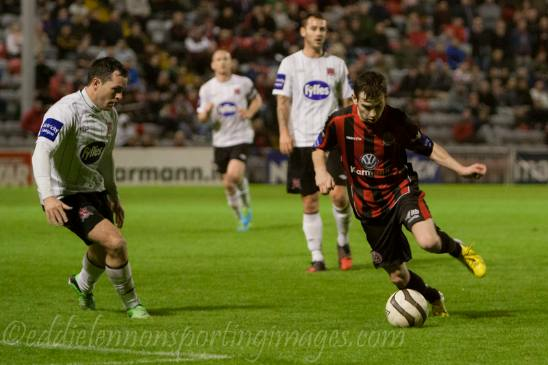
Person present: Yes